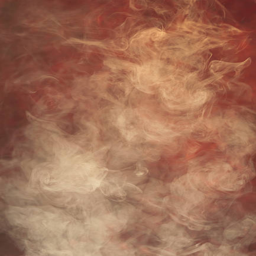
cloud of heavy white smoke on a red background